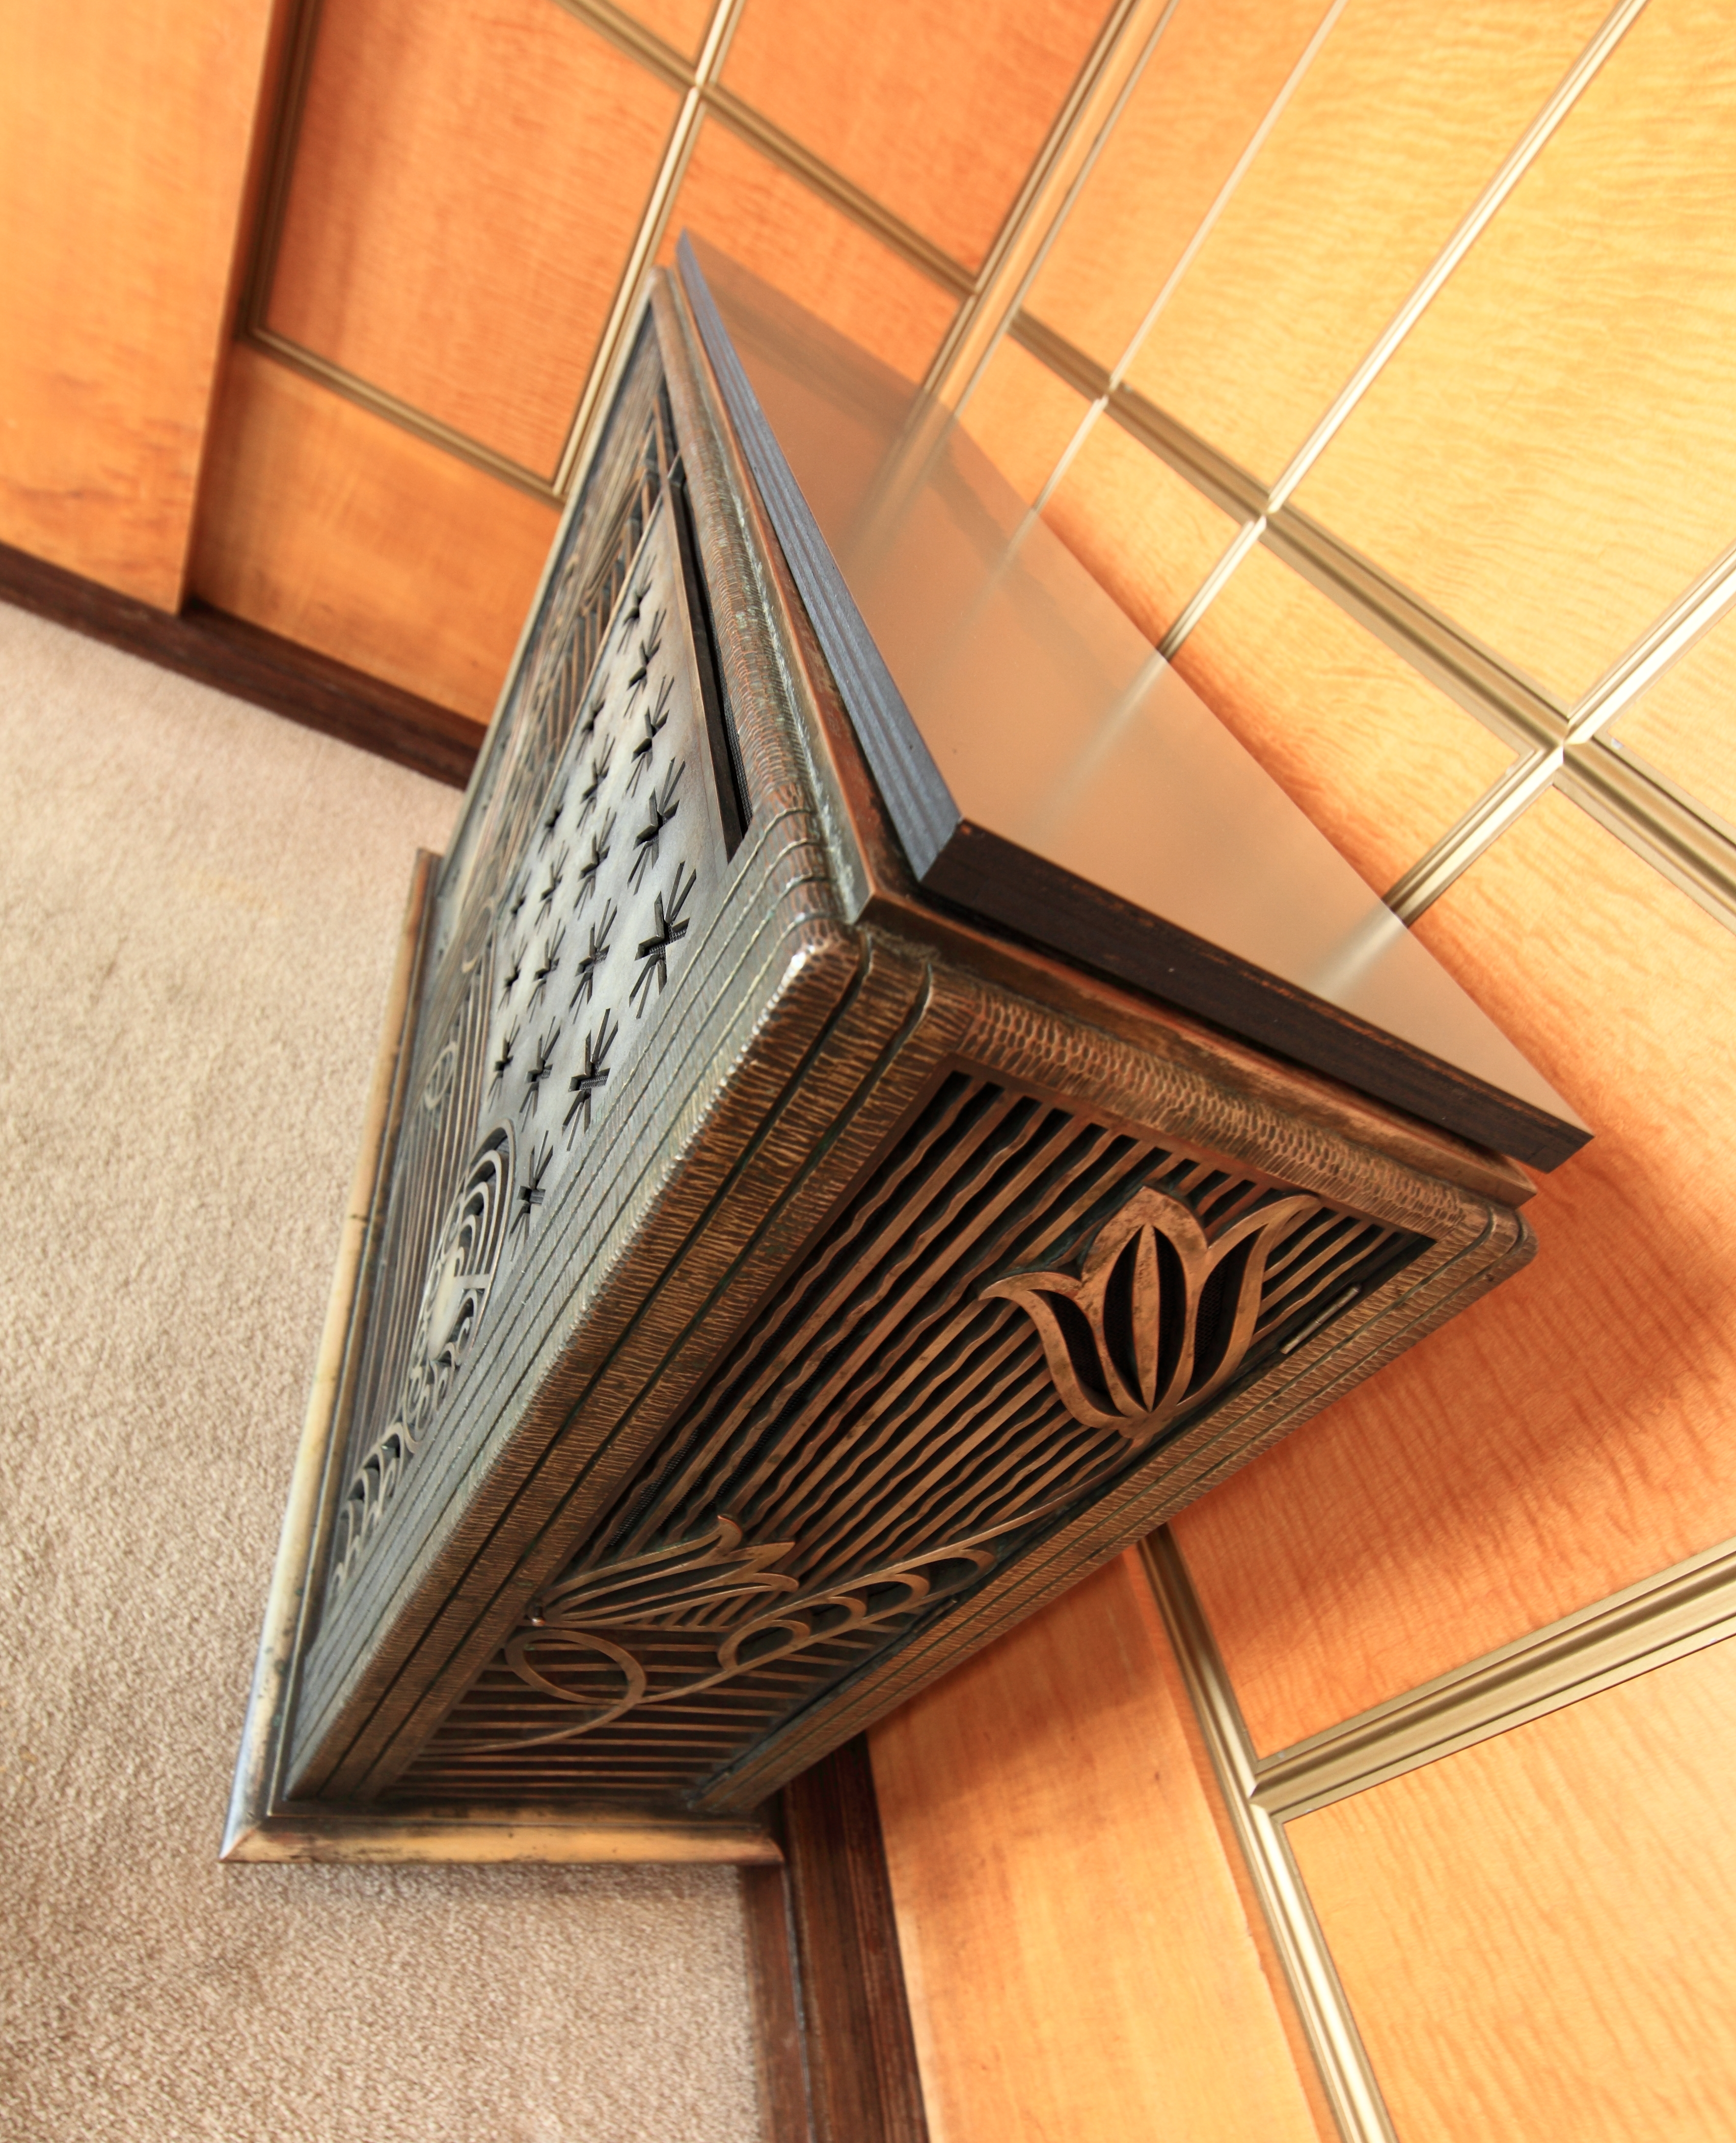
wing, wood, house, floor, interior, home, ceiling, high, museum, metropolitan, art, design, tokyo, hardwood, 5d, style, hires, shape, markii, artdeco, molding, hi, res, resolution, canonef14mmf28liiusm, teien, flooring, plywood, daylighting, wood flooring, wood stain